Converged storage

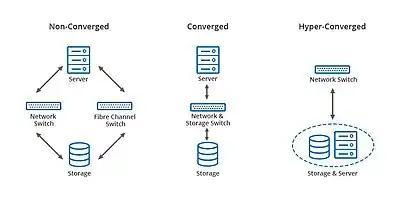

Converged storage is a storage architecture that combines storage and computing resources into a single entity. This can result in the development of platforms for server centric, storage centric or hybrid workloads where applications and data come together to improve application performance and delivery. The combination of storage and compute differs to the traditional IT model in which computation and storage take place in separate or siloed computer equipment. The traditional model requires discrete provisioning changes, such as upgrades and planned migrations, in the face of server load changes, which are increasingly dynamic with virtualization, where converged storage increases the supply of resources along with new VM demands in parallel.